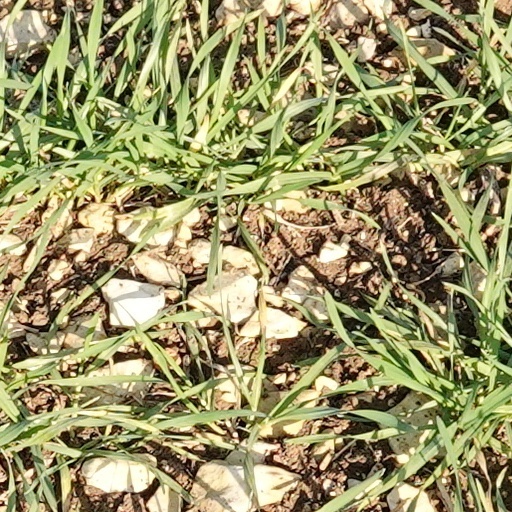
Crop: wheat